Schleswig-Holstein Wadden Sea National Park

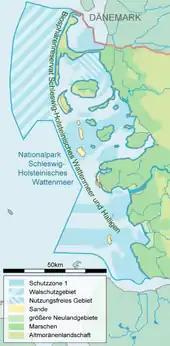
Map of the national park with designated protected zones

The national park covers an area from the North Sea coast of Schleswig-Holstein by the Danish border in the north to the Elbe estuary in the south. In the northern area (roughly as far as Amrum), the national park boundary extends to the twelve mile territorial limit; to the south it reaches to about the three mile line. On the land side it runs in the sea 150 metres off the coast. Sea dykes and the foreland immediately in front of the dykes are not part of the national park; beaches are thus largely excluded from the protected zone. Also excluded from the national park are the inhabited areas in the sea, including the five German North Frisian Islands and the larger "Halligen" islands of Langeness, Hooge, Gröde, Oland and Nordstrandischmoor. Part of the park comprises uninhabited islands, islets and "Halligen", such as Trischen, Blauort or the North Frisian Barrier Island. Under the classification of the natural regions of Germany the national park area belongs to the "Schleswig-Holstein Wadden Sea, Islands and Halligen" region within the Schleswig-Holstein Marshes, and to the major unit of the German Bight.